Ernest Harold Baynes

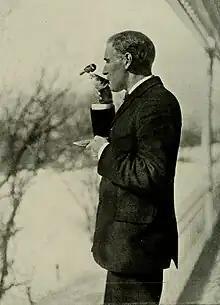
"Ernest Harold Baynes entertaining a friendly chickadee", 1915

Ernest Harold Baynes (1868–1925) was an American naturalist and writer. He was instrumental in bringing to public attention the near demise of songbirds and of the bison. He founded the American Bison Society, of which President Teddy Roosevelt was honorary chairman. He was "the closest thing New England, and the world for that matter, will ever get to a real-life Doctor Dolittle; all sorts of New England birds and animals—foxes, wolves, chickadees, bears and bison—were known to roam around and in and out of his house."